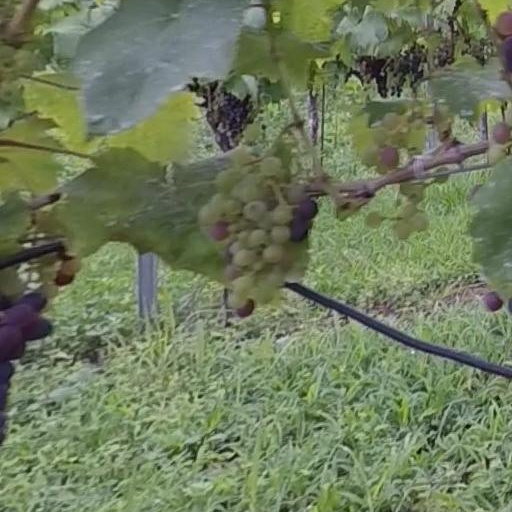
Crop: grape